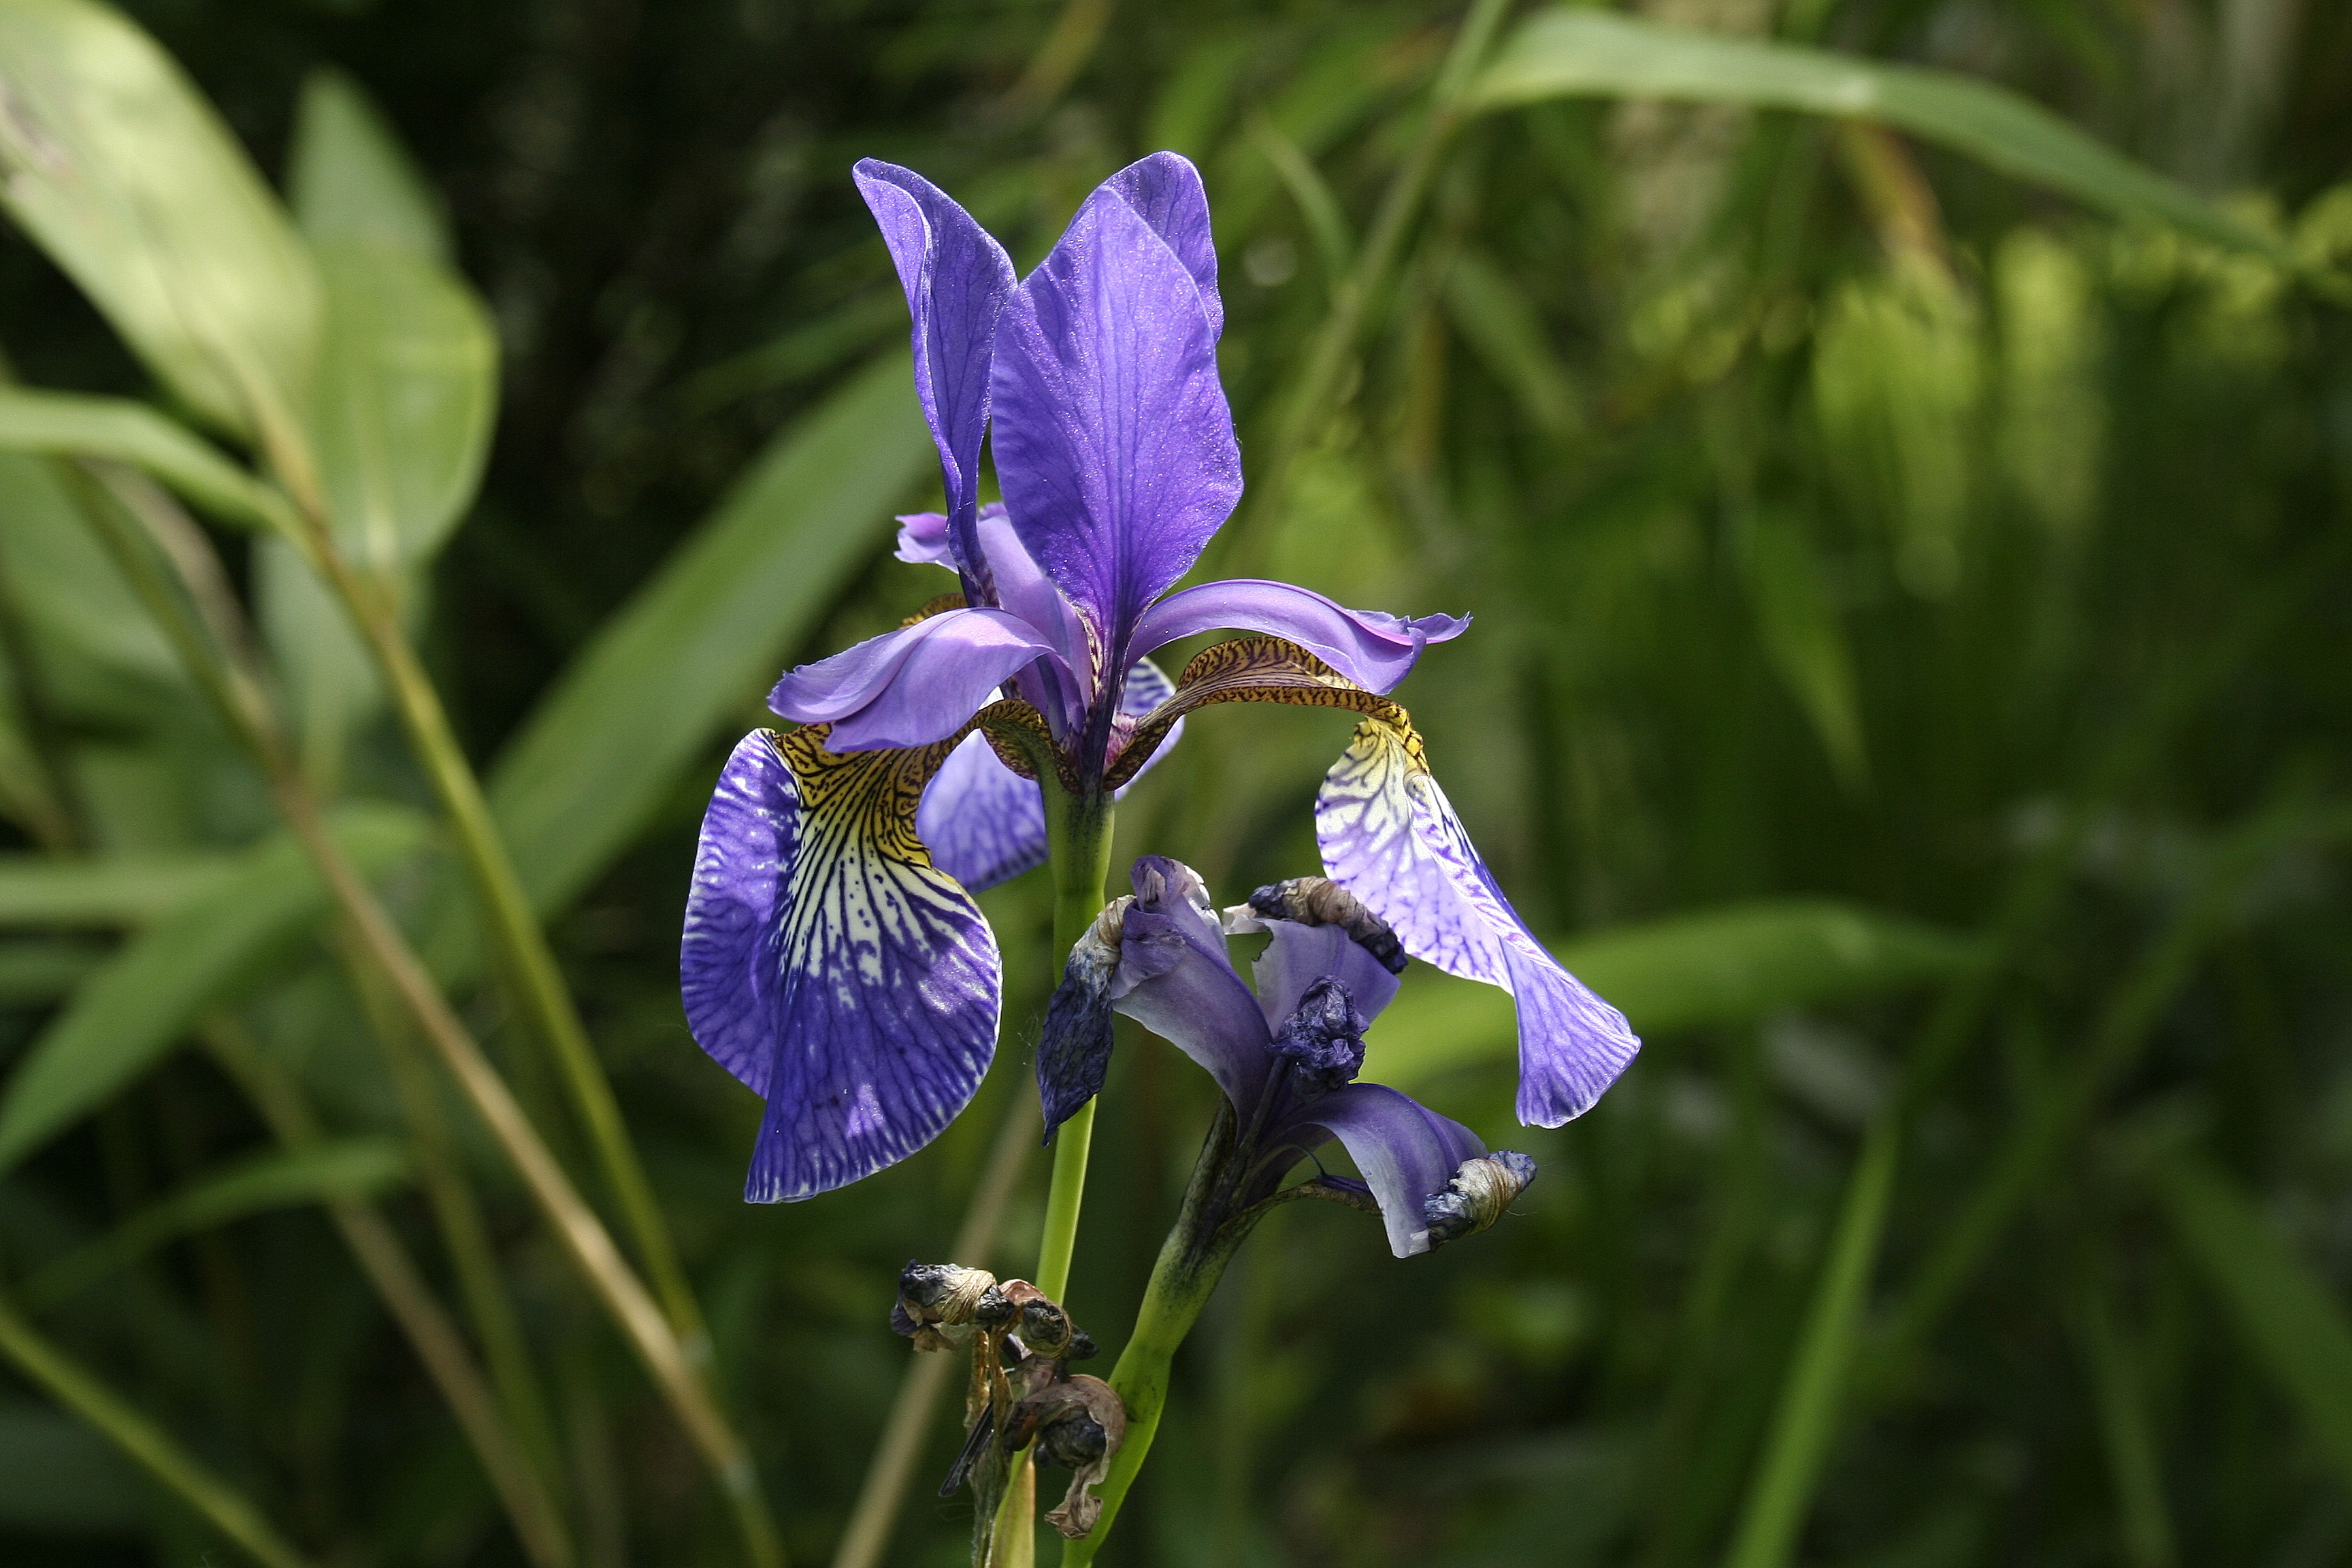
nature, blossom, plant, flower, bloom, botany, garden, flora, wildflower, iris, eye, macro photography, flowering plant, iris versicolor, land plant, dayflower family, iris family